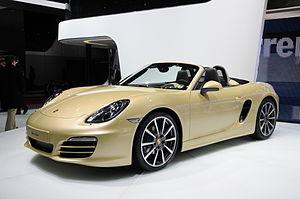
Salon international de l'automobile de Genève 2012